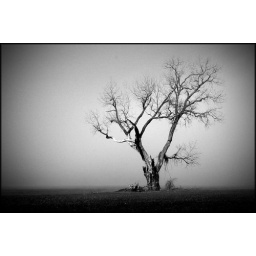
A tree just outside the fog in a field near Jefferson City, MO.